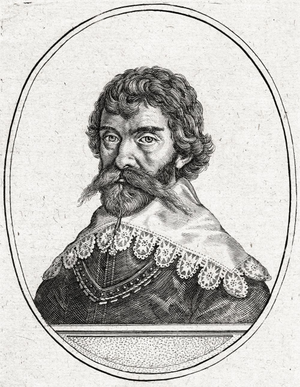
Christophe Arciszewski ou Krzysztof Arciszewski est un aristocrate polonais de la République des Deux Nations, général en chef de l'armée des Provinces-Unies et également ingénieur et ethnographe, qui est l'auteur de conquêtes au Brésil entre 1630 et 1635, au début de la phase hollandaise de l'histoire du Pernambouc.